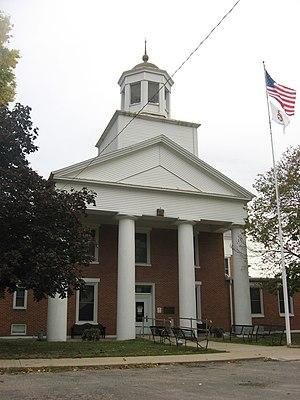
Le village d’Oquawka est le siège du comté de Henderson, dans l’État de l’Illinois, aux États-Unis. Sa population, qui s’élevait à 1 371 habitants lors du recensement de 2010, est estimée à 1 263 habitants en 2018.